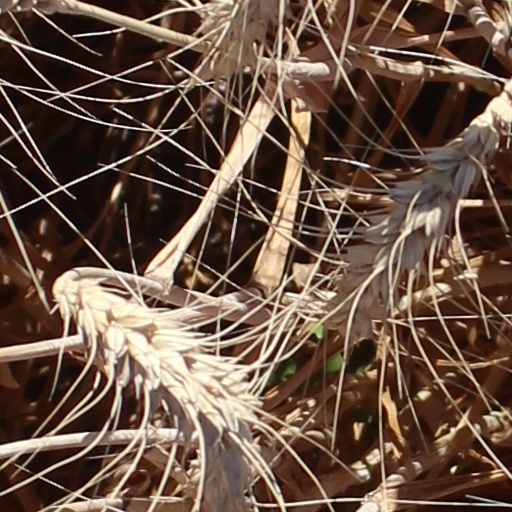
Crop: wheat